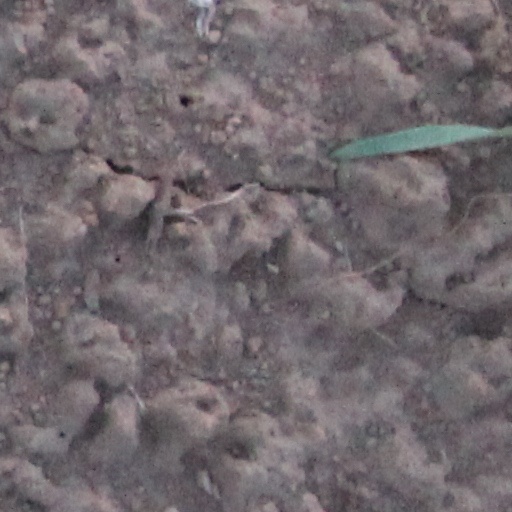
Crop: wheat